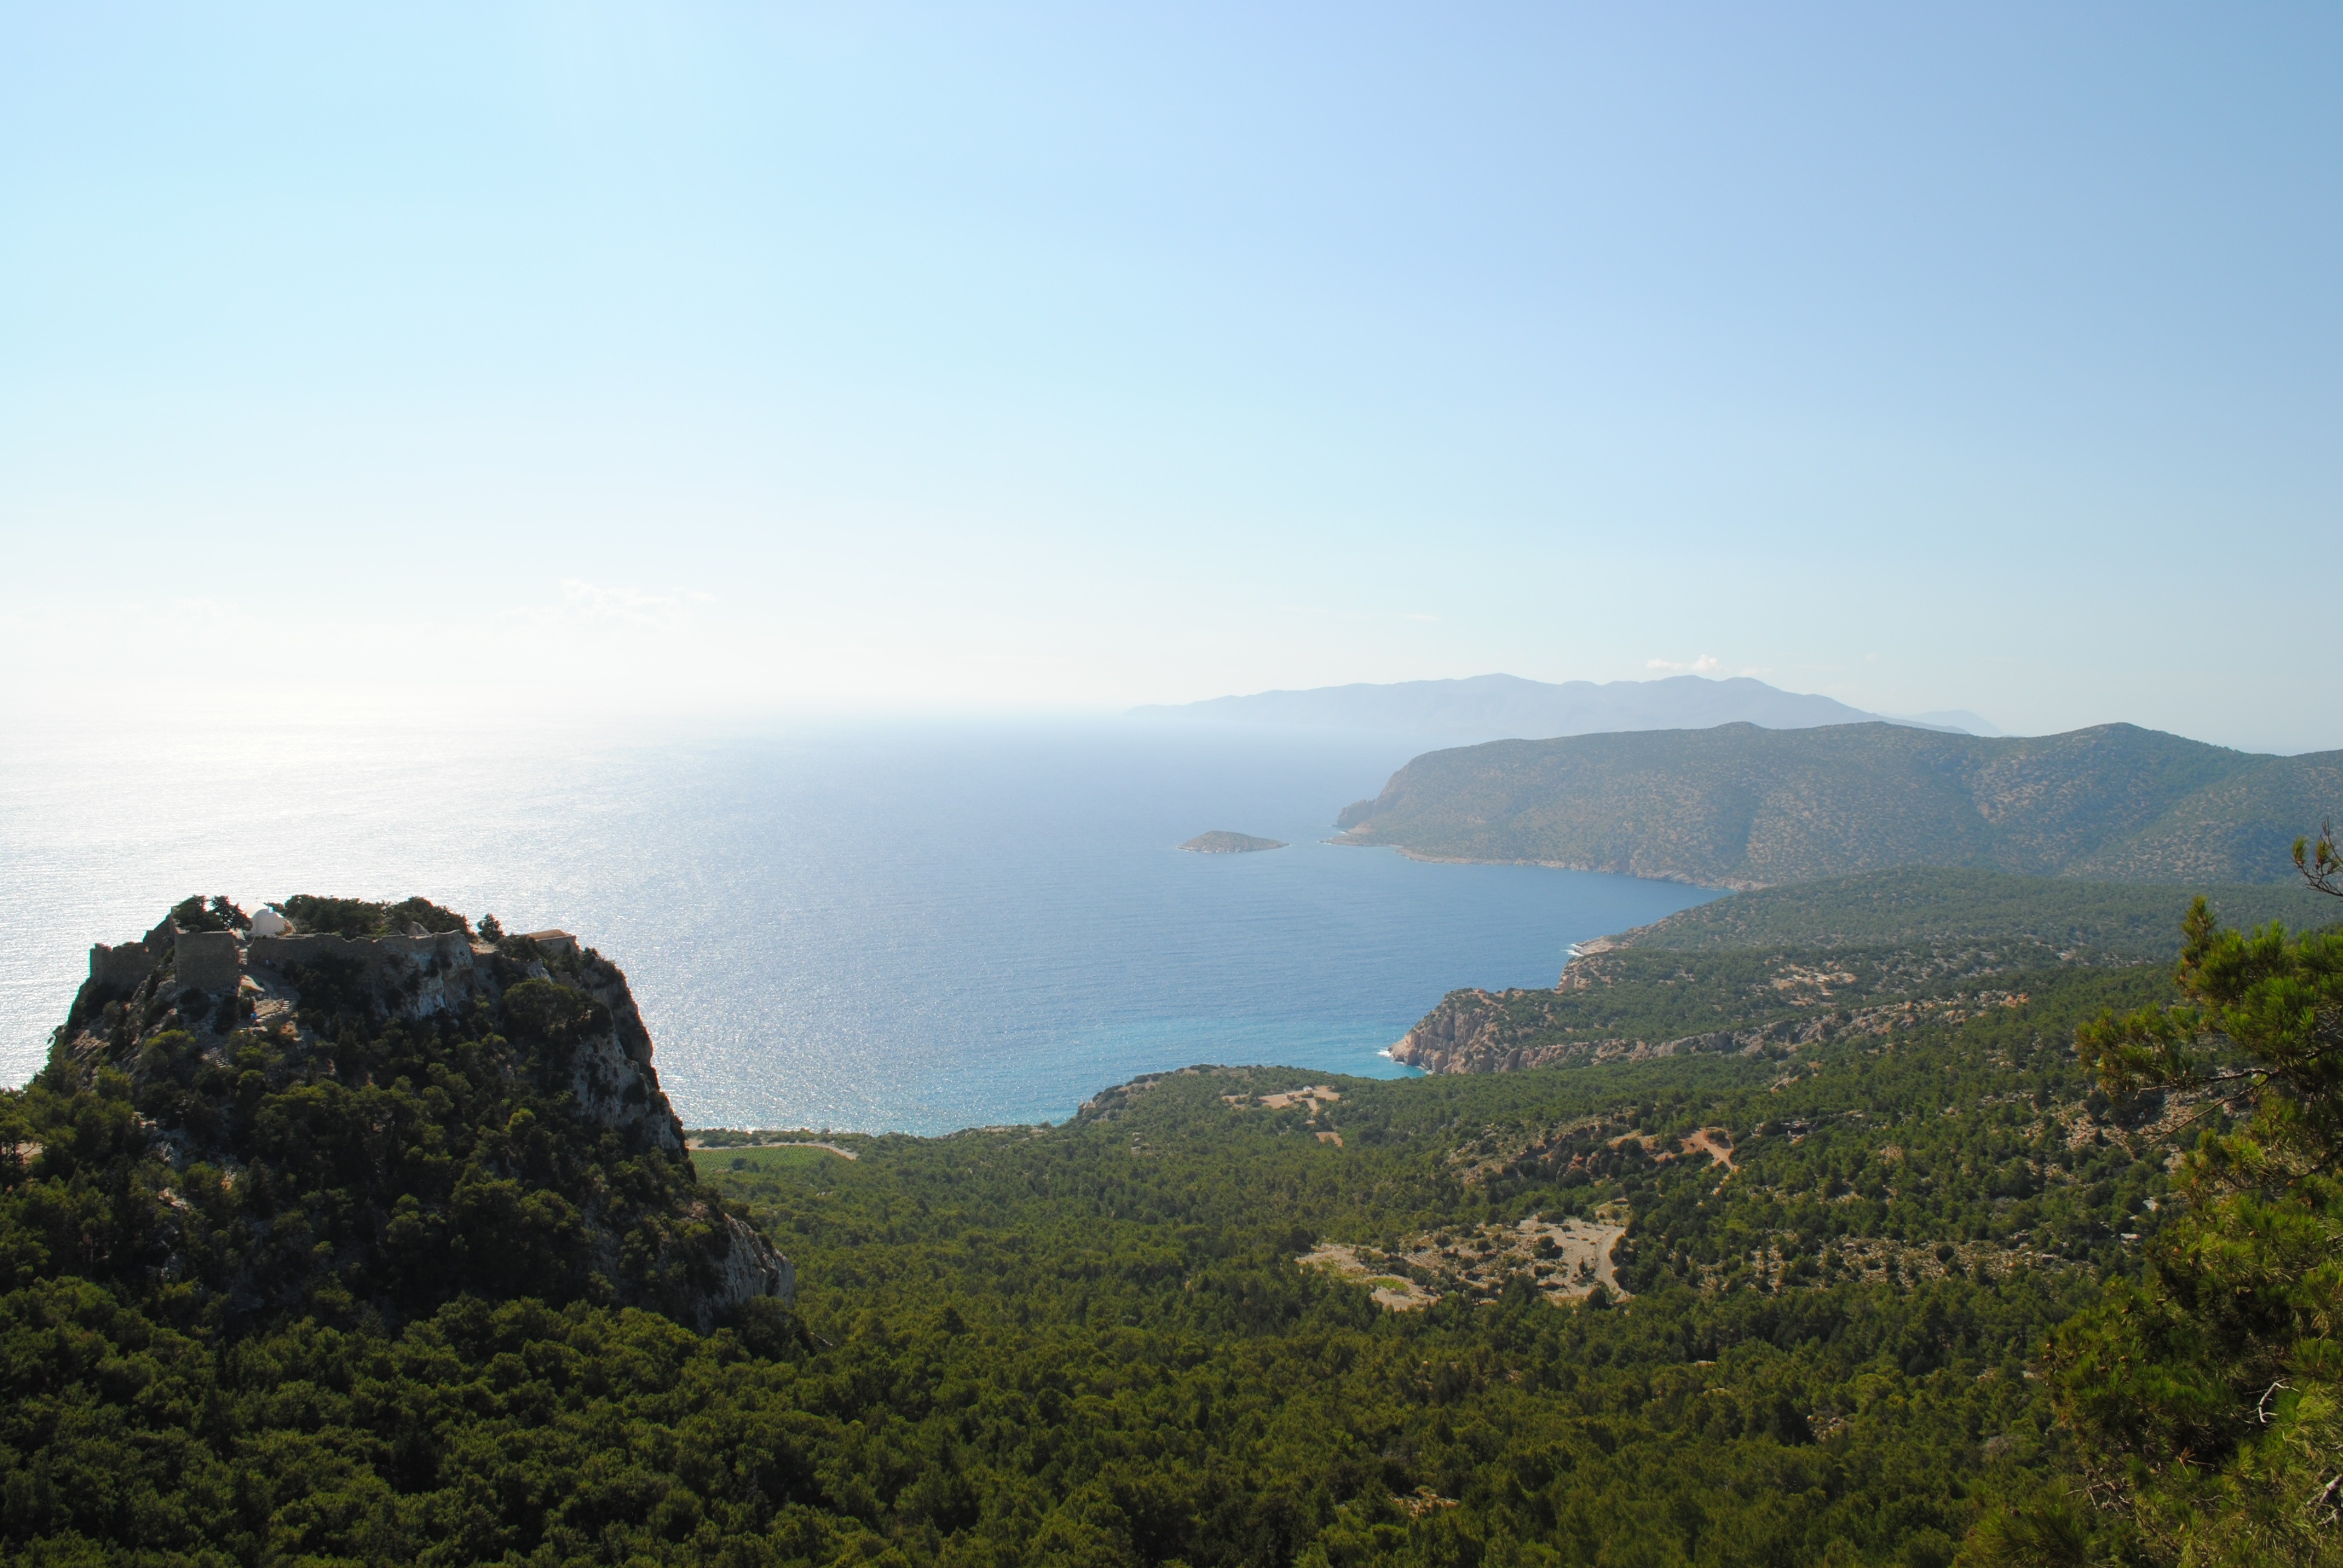
landscape, sea, coast, water, nature, rock, horizon, wilderness, mountain, sky, hill, lake, adventure, view, mountain range, cliff, bay, highland, terrain, ridge, holidays, landscapes, plateau, fell, loch, the sun, the coast, landform, rhodes island, geographical feature, atmospheric phenomenon, mountainous landforms